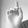
ASL letter: D